Law of the European Union

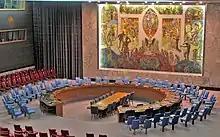
The EU complies with international law and the European Convention on Human Rights, so long as international law institutions, like the United Nations themselves comply with basic human rights.

The second main legislative body is the Council of the European Union, which is composed of different ministers of the member states. The heads of government of member states also convene a "European Council" (a distinct body) that the TEU article 15 defines as providing the 'necessary impetus for its development and shall define the general political directions and priorities'. It meets each six months and its President (currently former Belgian Prime Minister Charles Michel) is meant to 'drive forward its work', but it does not itself exercise 'legislative functions'. The Council does this: in effect this is the governments of the member states, but there will be a different minister at each meeting, depending on the topic discussed (e.g. for environmental issues, the member states' environment ministers attend and vote; for foreign affairs, the foreign ministers, etc.). The minister must have the authority to represent and bind the member states in decisions. When voting takes place it is weighted inversely to member state size, so smaller member states are not dominated by larger member states. In total there are 352 votes, but for most acts there must be a qualified majority vote, if not consensus. TEU article 16(4) and TFEU article 238(3) define this to mean at least 55 per cent of the Council members (not votes) representing 65 per cent of the population of the EU: currently this means around 74 per cent, or 260 of the 352 votes. This is critical during the legislative process.